Scheuern Foundation

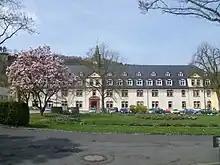
The "Alte Haus" is the dominant core building of the complex

Beyond the central area, the Scheuern Foundation possesses various vital components. Within Nassau, the foundation owns the "Wohnheim Lahnberg", with six houses in total, alongside the "Neuzebachweg" house, a Gerhart-Hauptmann-street residential building in the downtown area, an orthopaedic shoe technology shop, and a workshop for individuals with disabilities in Mühlbachtal. Additionally, the foundation has another sheltered workshop in Singhofen. The "Elmar-Cappi-Haus" in Bad Ems operates as a residential facility for individuals with acquired brain damage and intellectual disabilities, a counselling center for those experiencing mental illness, a vocational integration service, an assembly and service centre with a print shop, and a worldshop. In Nastätten, there are two homes for disabled individuals and a worldshop. In Laurenburg, the foundation owns a residential home and a day support center. In Hillscheid the foundation manages a CAP market offering job opportunities subject to social security contributions for six people with different disabilities, amongst others. There is also the "Hofgut Mauch" in Misselberg, a fruit farm integrating controlled cultivation.